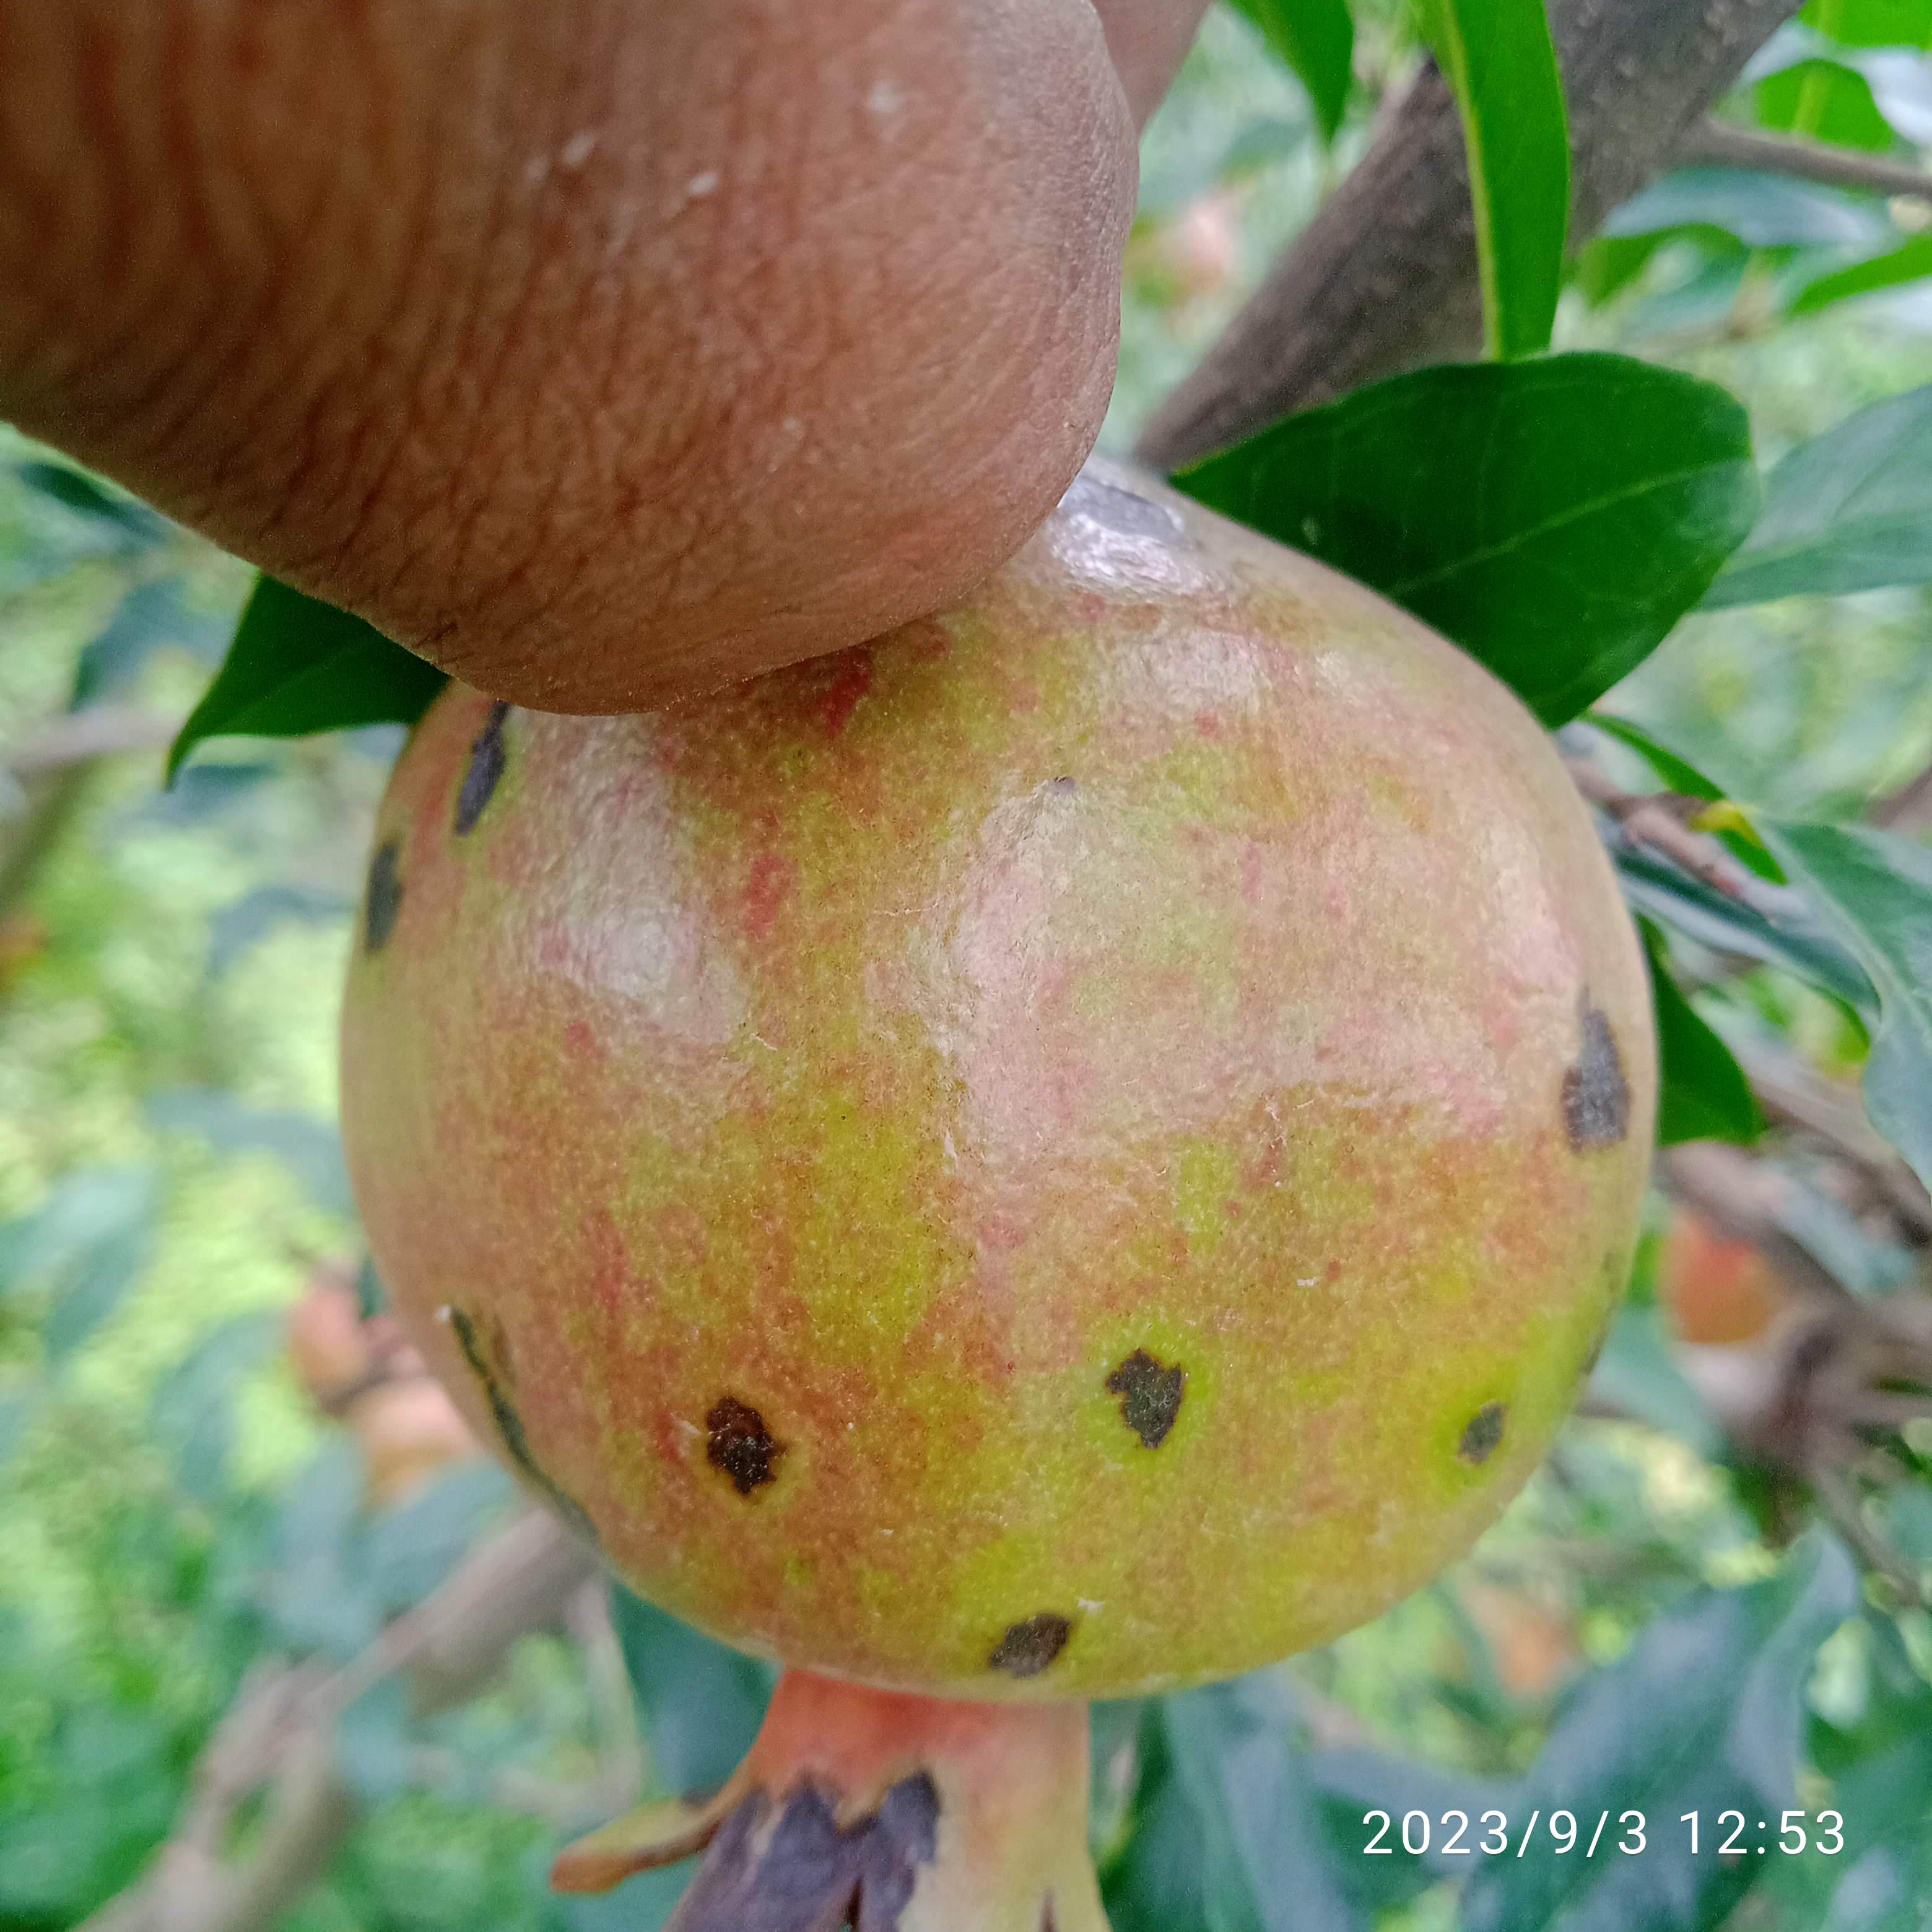
Label: Anthracnose